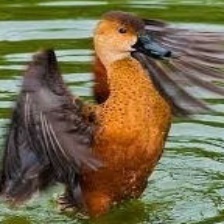
Species: SPOTTED WHISTLING DUCK
Scientific name: DENDROCYGNA GUTTATA
ImageNet parent category: drake